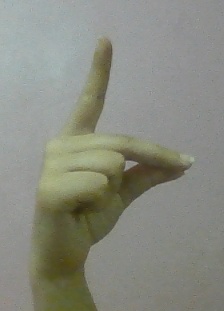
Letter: ta